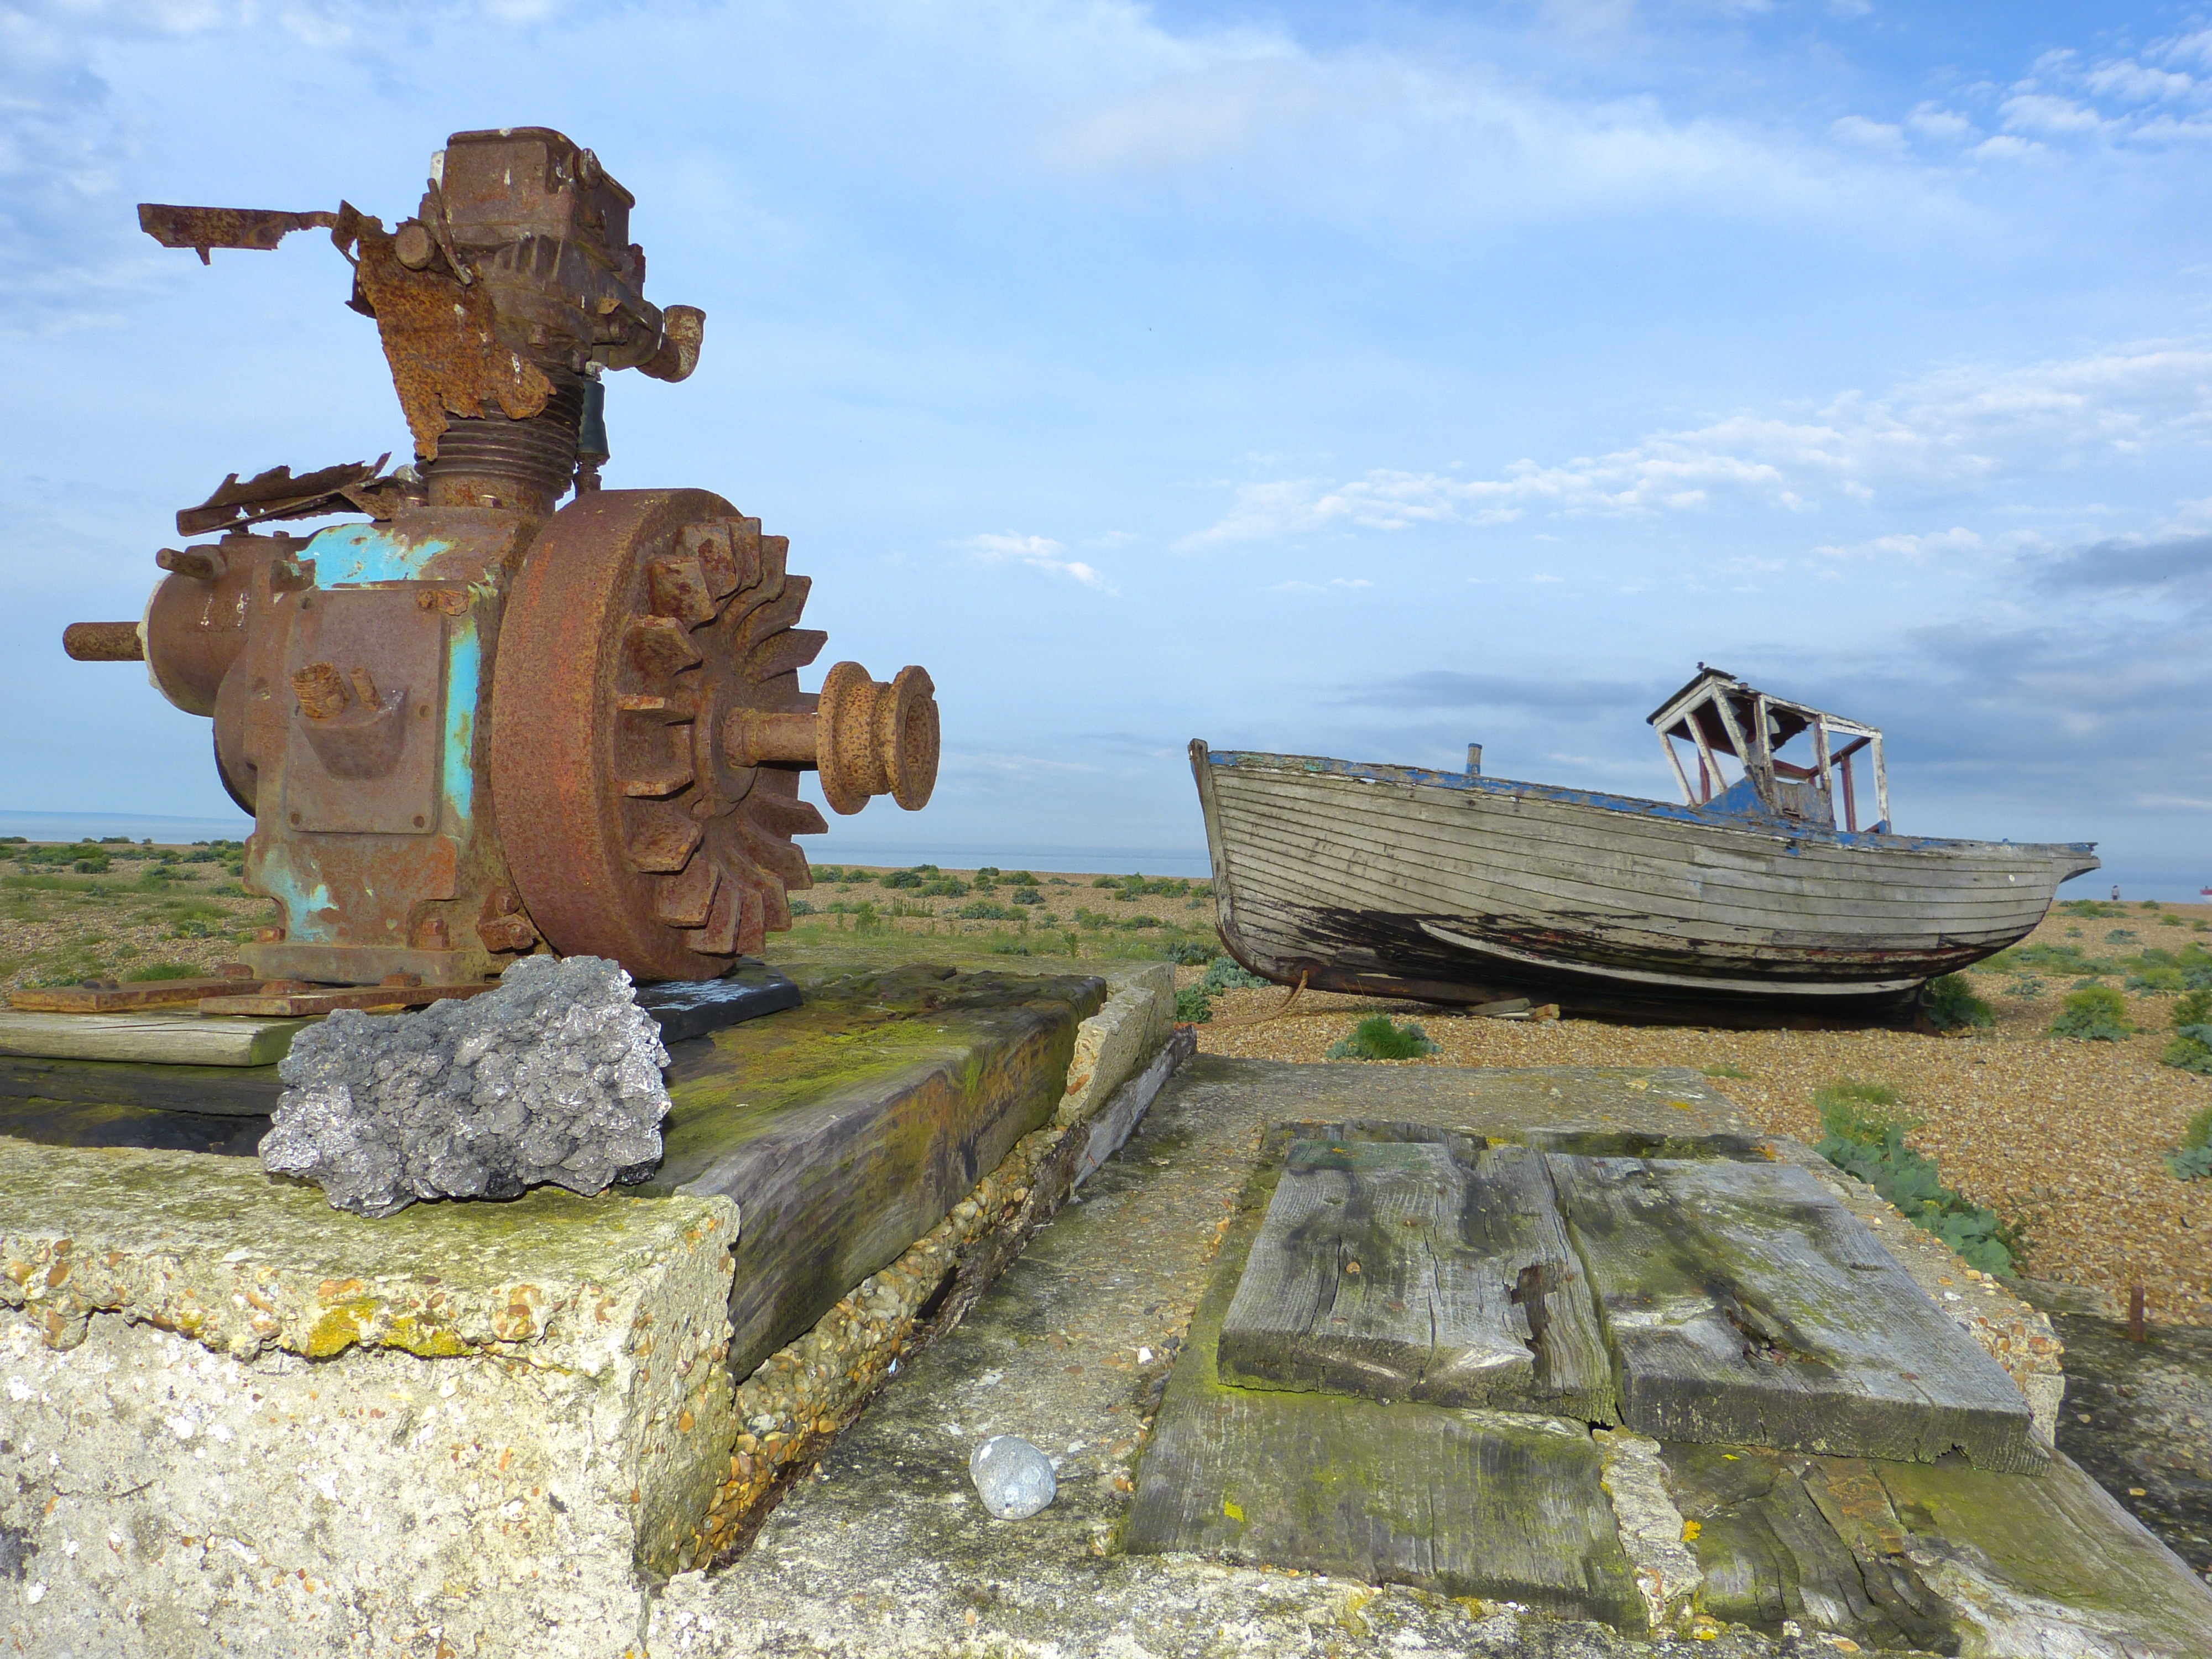
sea, rock, wood, old, ship, vehicle, terrain, england, sculpture, motor, rusted, wreck, winch, leave, kent, ancient history, dungeness, romney marsh, south beach gland